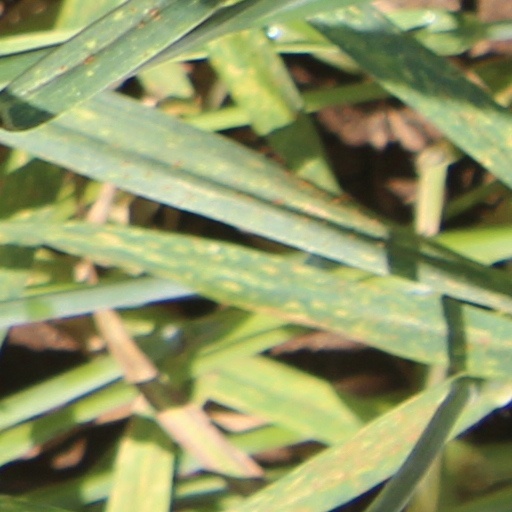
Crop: wheat